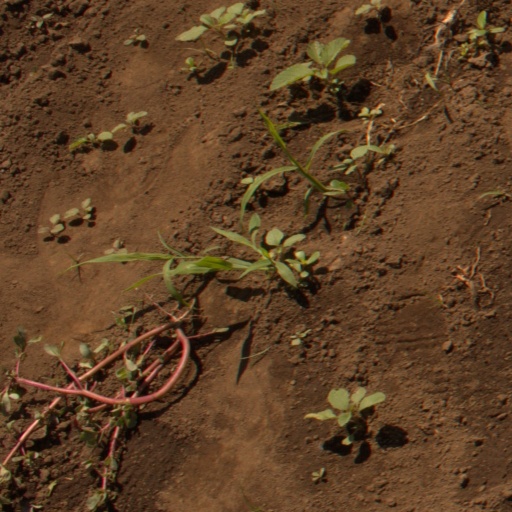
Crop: soybean